Fear Factory

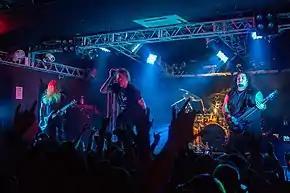
Fear Factory in Saint Petersburg, Russia, 2013

On May 1, 2013, Dino Cazares told Songfacts.com Fear Factory would begin work on their ninth studio album after the end of "The Industrialist" tour. The album was expected to be released in early 2014. On May 13, 2013, Burton C. Bell told Metal-Rules.com, "Fear Factory will continue to tour North America and Europe 2013. We've got some more tours scheduled, some summer festivals next year. During that time our plan is to start writing a new record and we would like to have a new record out by spring 2014". On March 19, 2014, Bell told Brave Words & Bloody Knuckles he would like to have the new album released by August, followed by a tour in September. On September 12, 2014, the band announced it had signed to record label Nuclear Blast and would enter the studio in October. The band also confirmed that the album would be mixed by Andy Sneap, and that Rhys Fulber would again produce it.